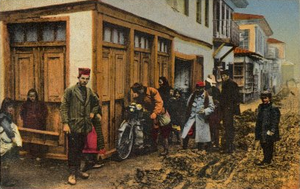
Doïran ou Dojran est une municipalité et une ville du sud-est de la Macédoine du Nord, située au bord du lac du même nom. La municipalité comptait 3 426 habitants en 2002 et s'étend sur 129,16 km². La ville en elle-même est divisée en deux agglomérations, séparées par quelques kilomètres et toutes les deux situées au bord du lac, Nov Doïran et Star Doïran. Elles comptent respectivement 1 110 et 363 habitants, le reste de la population étant réparti dans les villages alentour. Doïran est une des principales destinations touristiques macédoniennes.